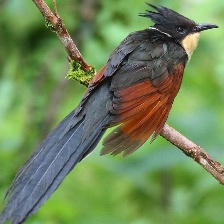
Species: CHESTNUT WINGED CUCKOO
Scientific name:  CLAMATOR COROMANDUS